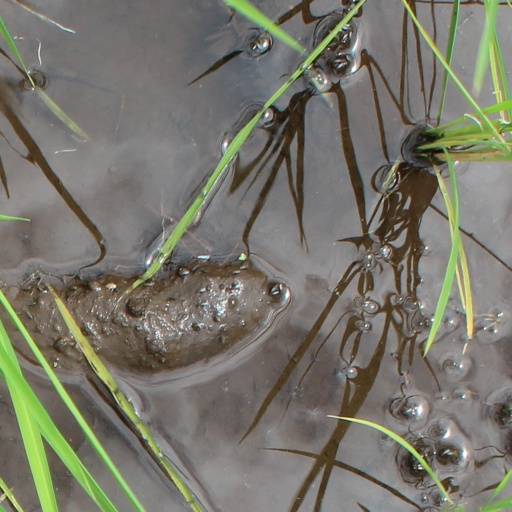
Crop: rice